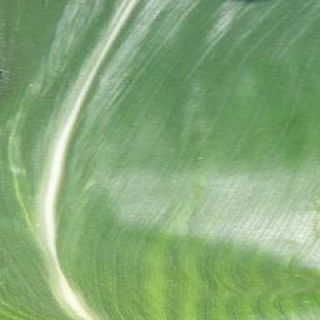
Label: healthy_corn